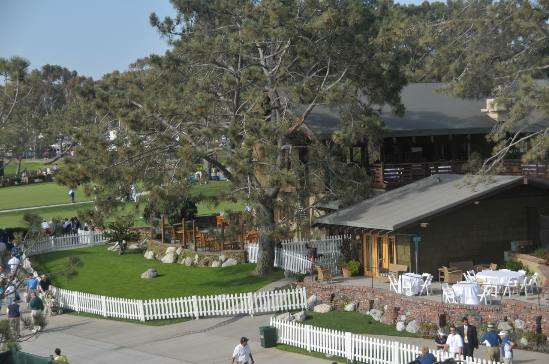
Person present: No